Ghanaians

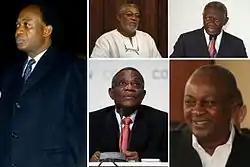
President of the Republic of Ghana and Commander-in-Chief of the Ghana Armed Forces: Nkrumah, Rawlings, Kufuor, Mills and Mahama.

In 1966, Nkrumah was deposed, after which Ghana entered a period of military rule. On 31 December 1981, the regime led by Flight lieutenant Jerry John Rawlings installed the Provisional National Defence Council (PNDC), of which he became chairman. In 1992, Rawlings retired from the military and set up the National Democratic Congress (NDC), and was subsequently elected for two terms as president.